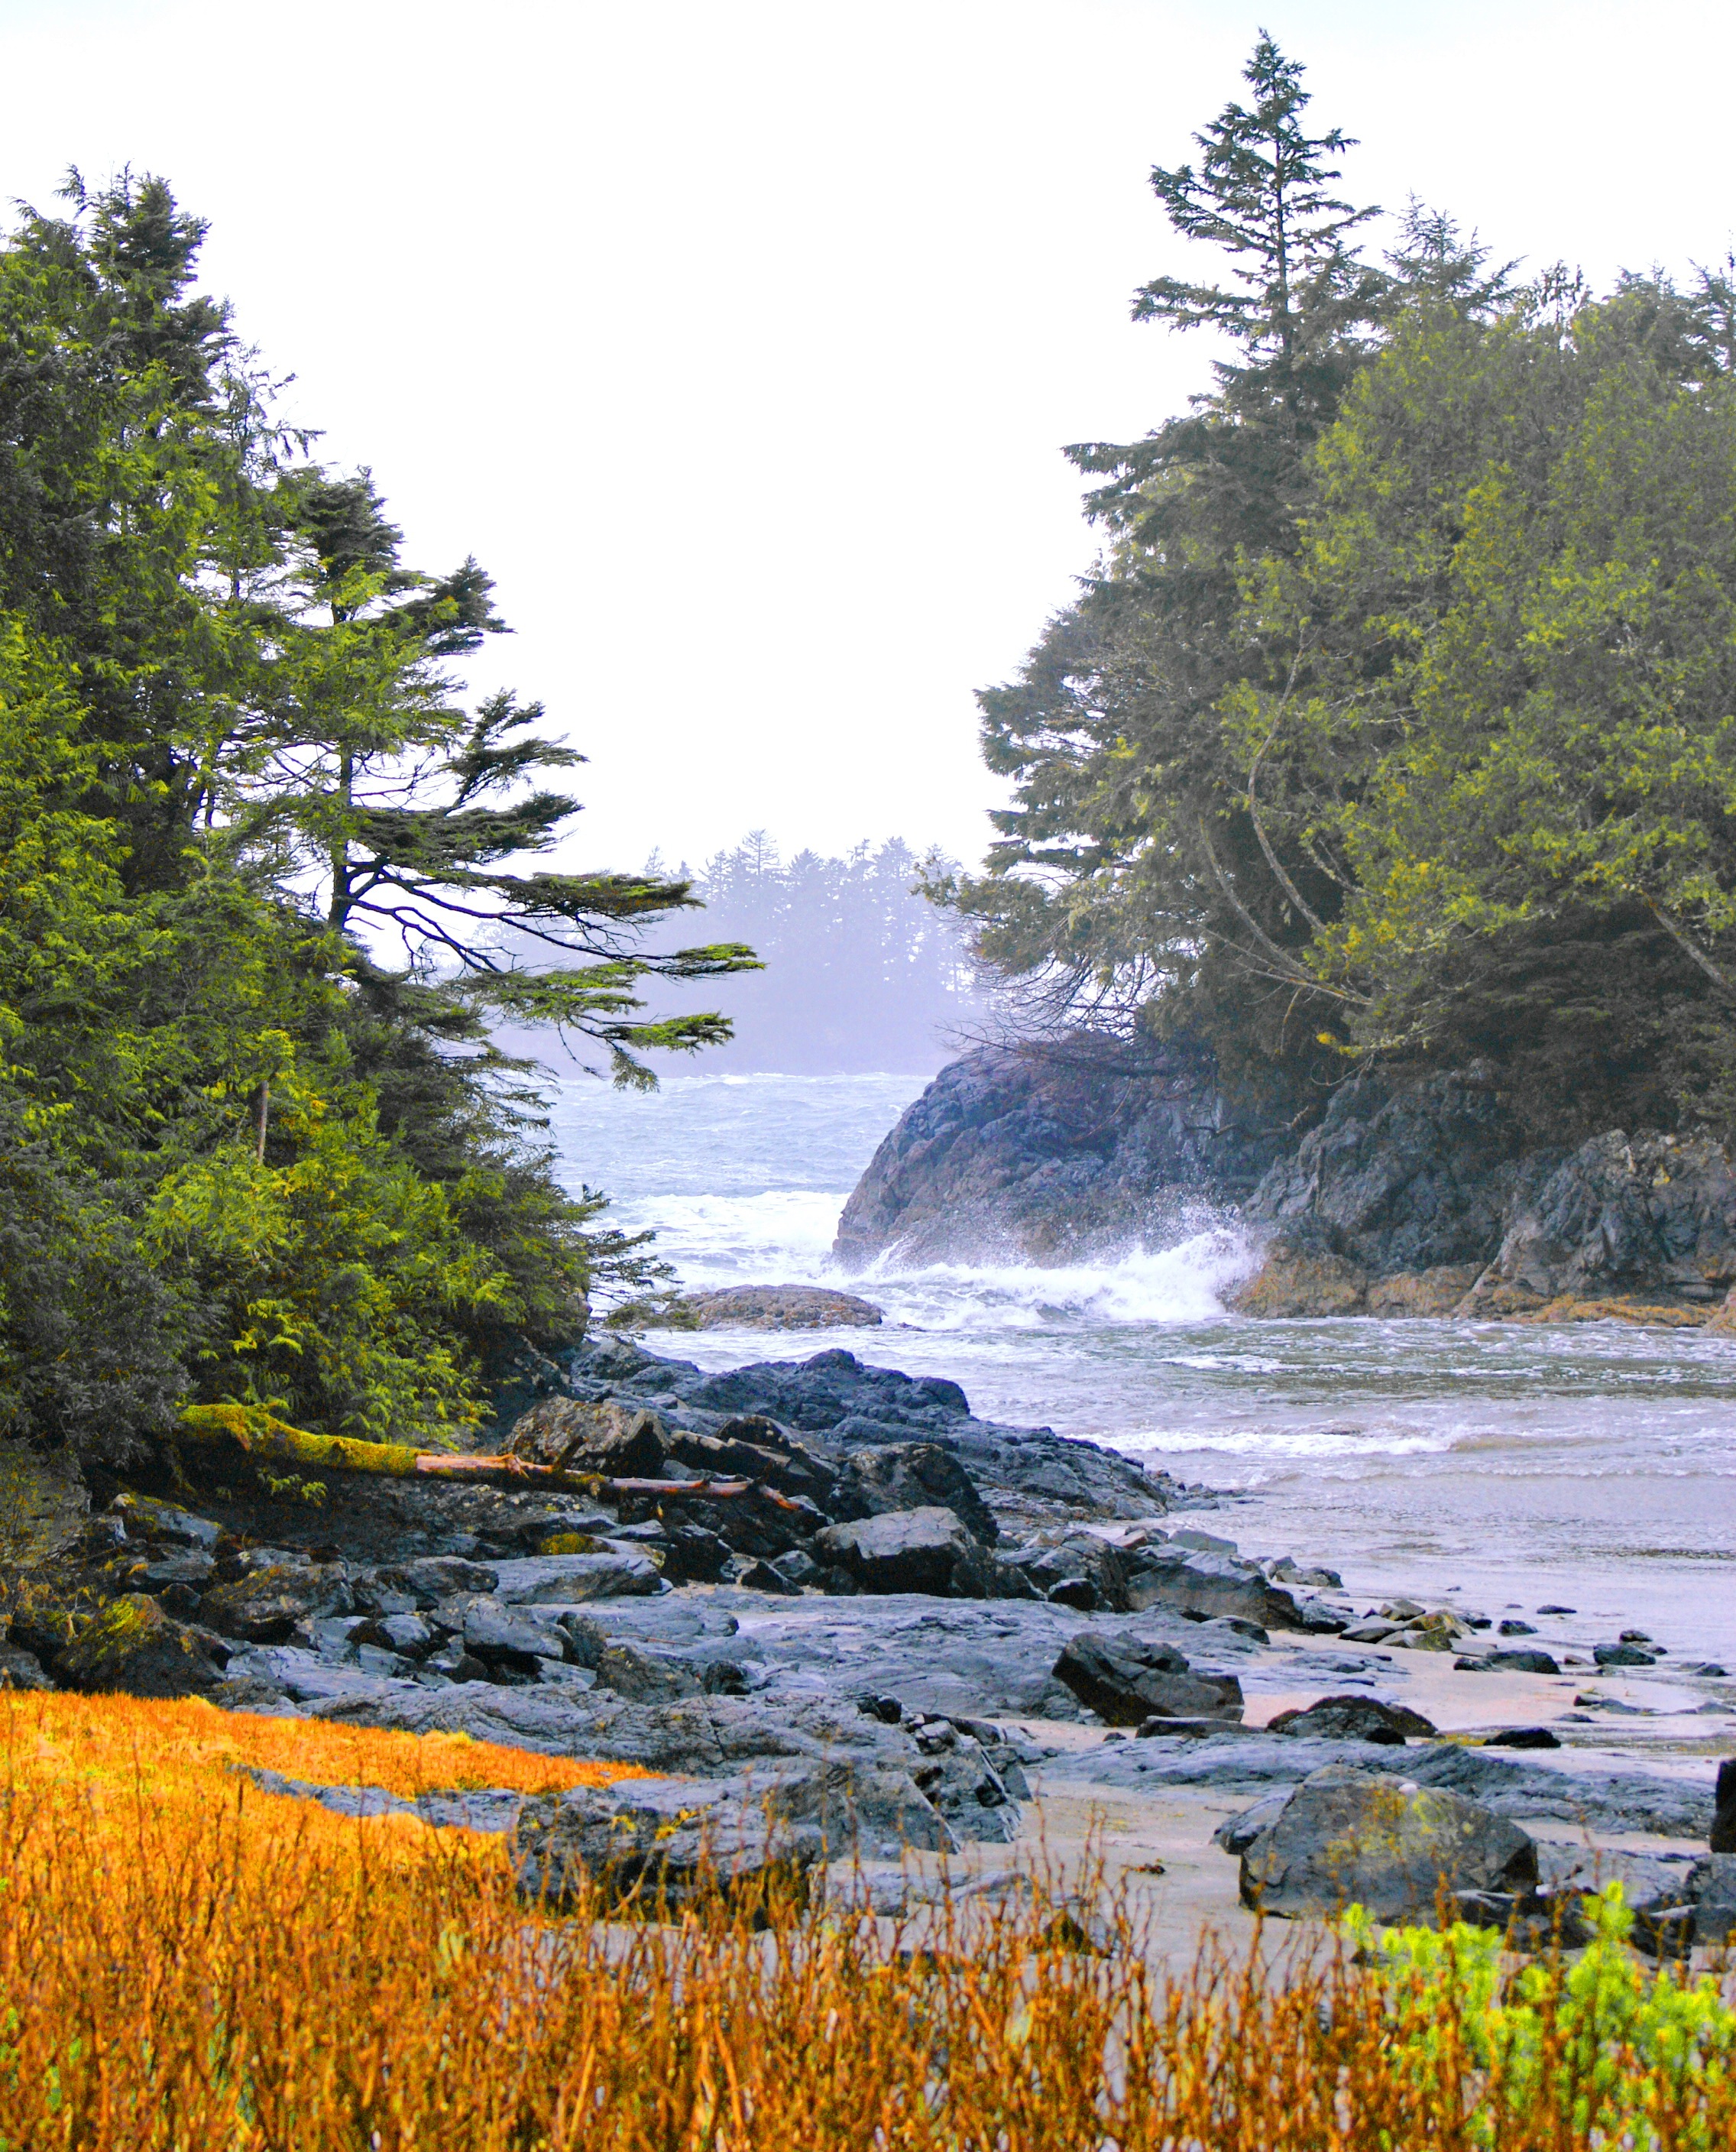
landscape, coast, tree, nature, forest, wilderness, mountain, plant, shore, flower, lake, river, stream, autumn, body of water, west coast, canada, habitat, loch, ecosystem, tofino